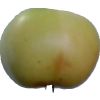
Label: Apple 6